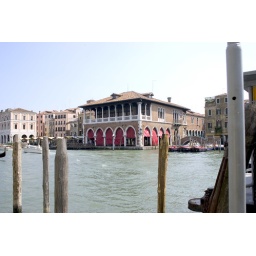
Venice, 2005. The place with the red curtains in the archways is the Rialto fish market.